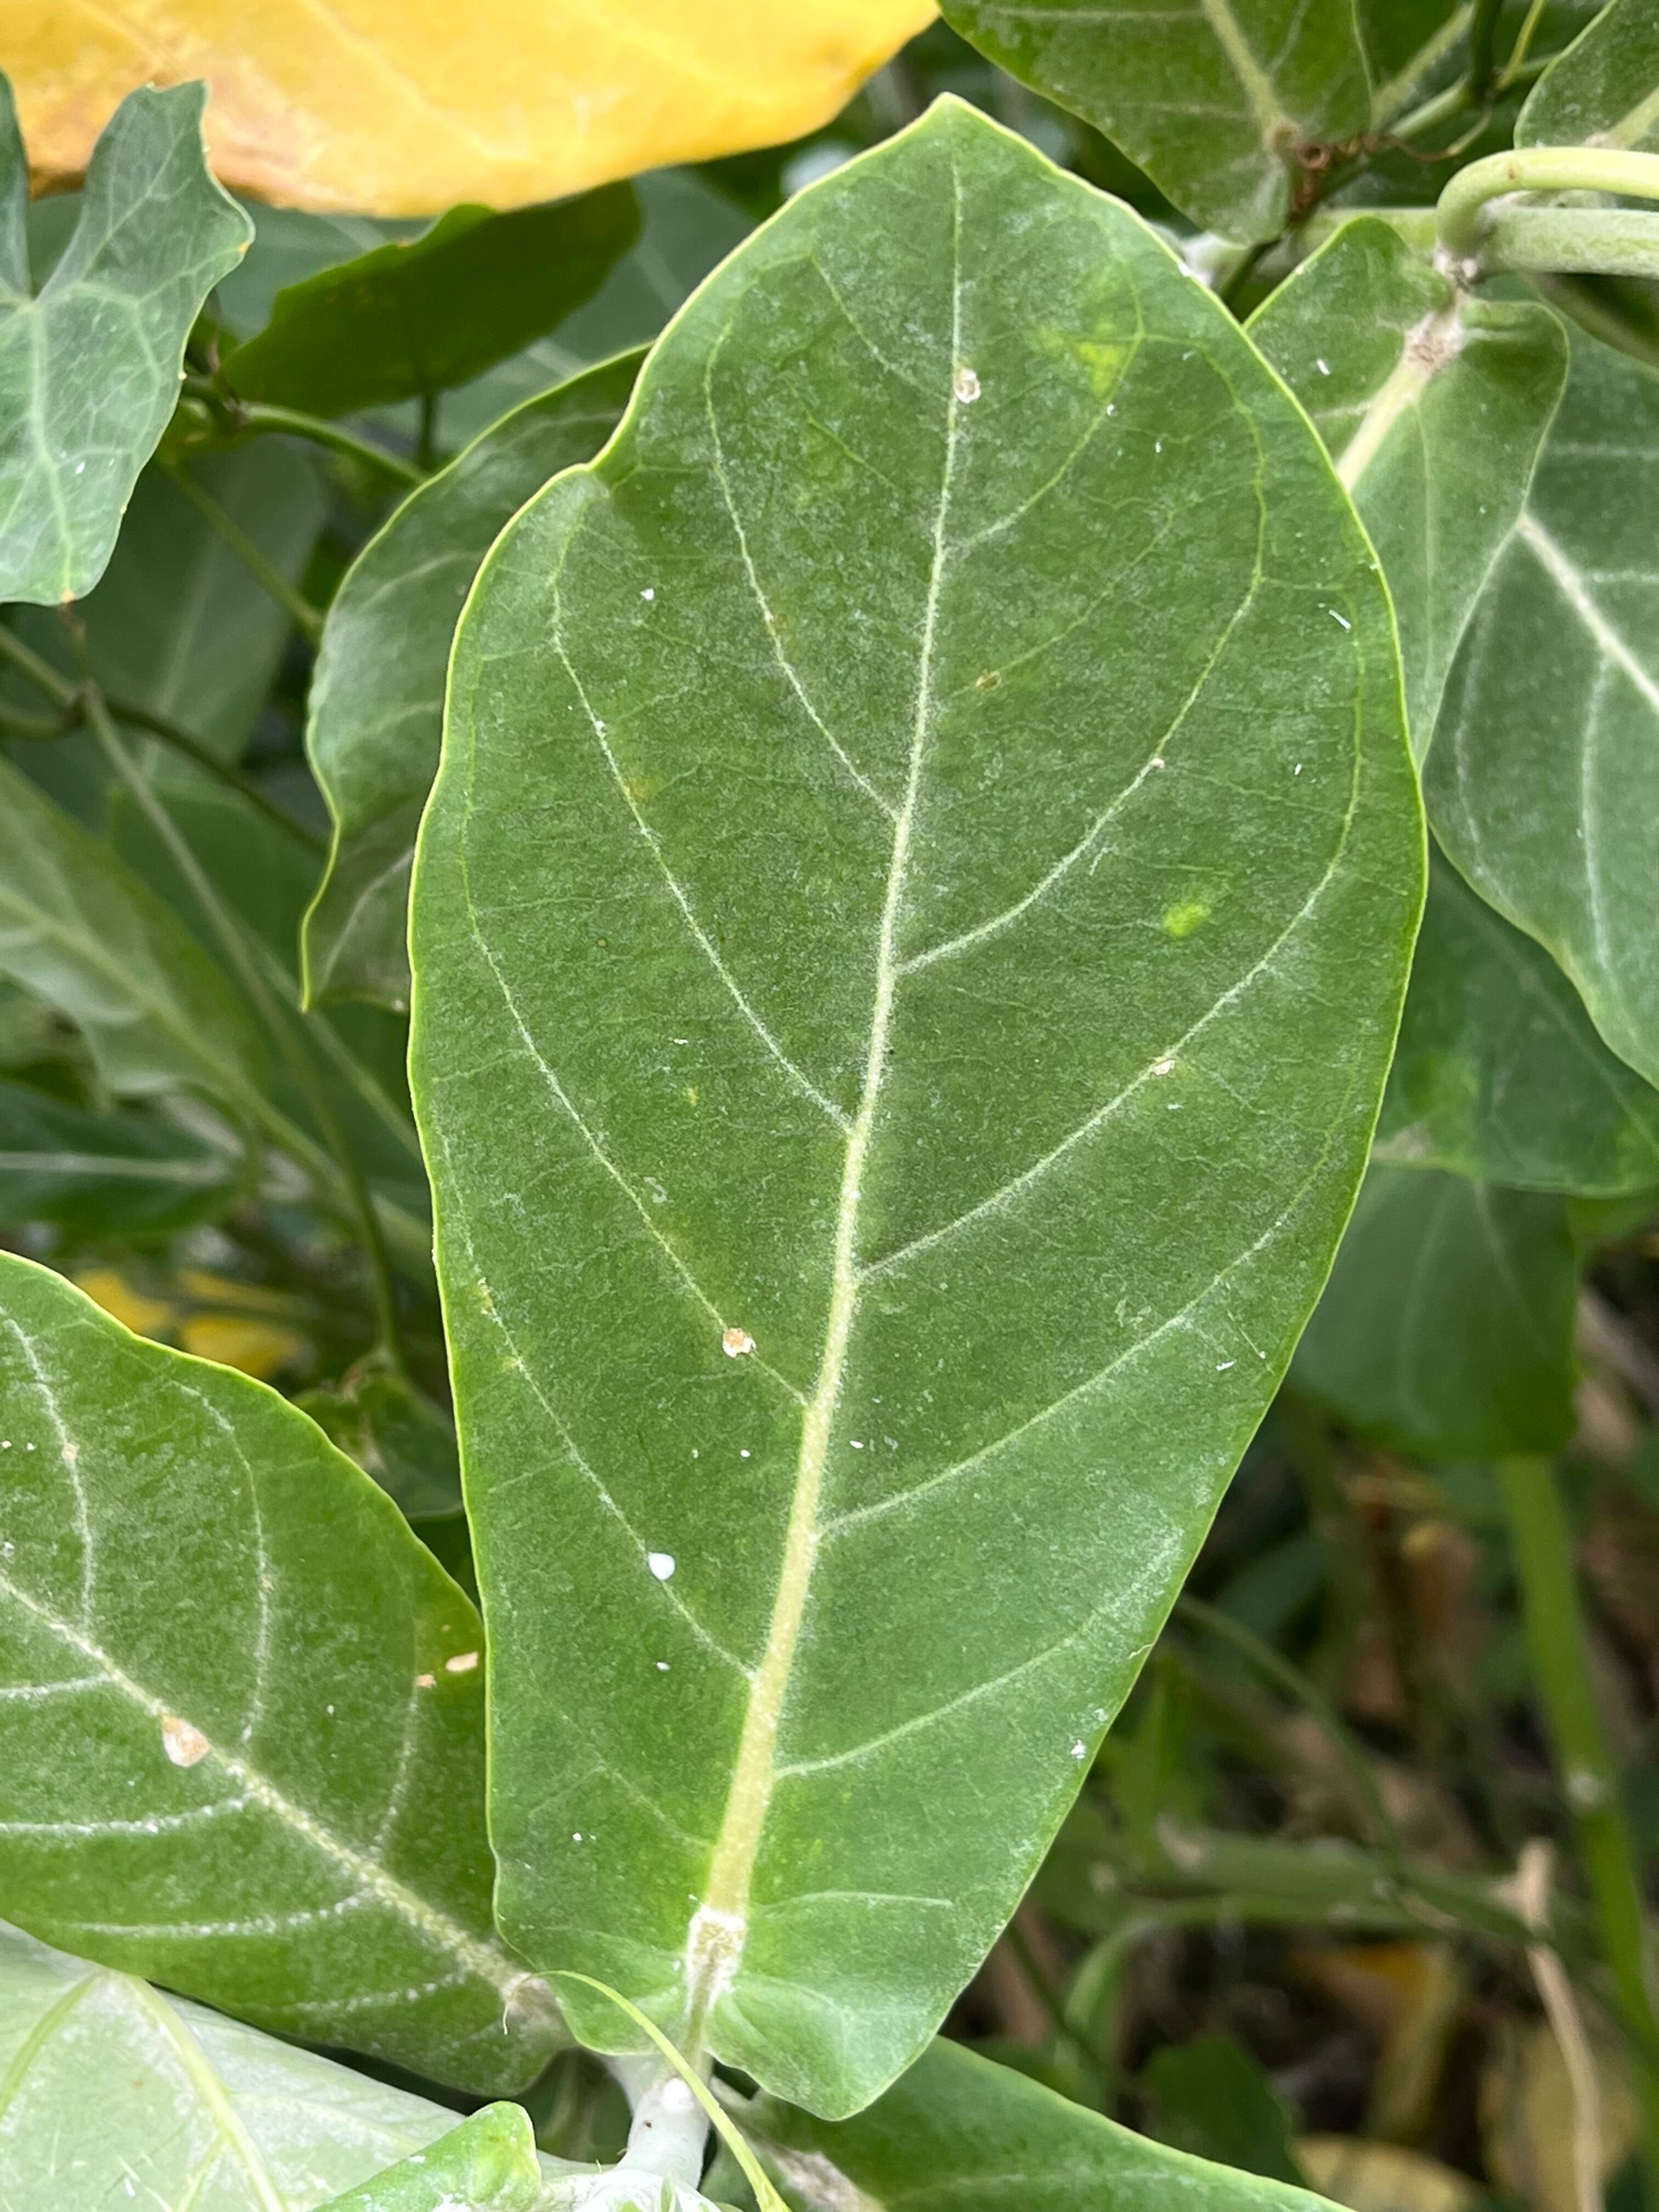
Plant species: calotropis-gigantea